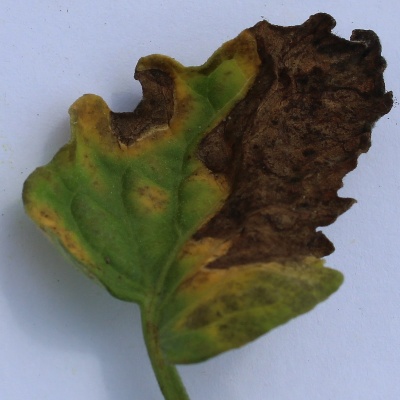
Crop: Tomato
Condition: leaf blight